Ancient Celtic warfare

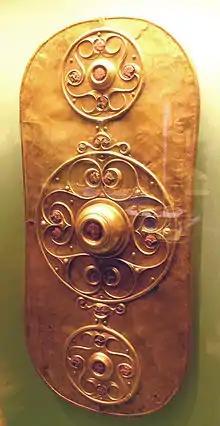
The famous Celtic shield found at Battersea likely used for ceremonial purposes.

The earliest Celtic encounter with Romans in 387 BC, was an outright disaster for the Roman Republic. The resulting Battle of the Allia was a defeat and rout for the Romans, after which all of the city of Rome, apart from the Capitoline Hill, fell. A confederacy of Gaulish and Celtic tribes led by Brennus of the Senones occupied the city for a time before being driven out. Little or no detail is given of the methods of warfare of these Gauls, except that according to Plutarch some were armed with swords and some were mounted.